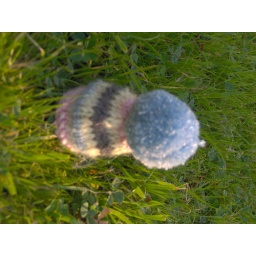
my hat in the garden on the lovely grass